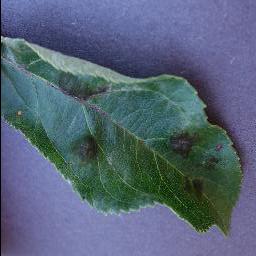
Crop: apple
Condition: scab